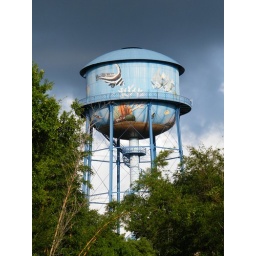
Crescent Lake's water tower illuminated by the sun with dark rainclouds behind